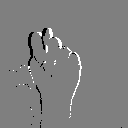
ASL letter: t